Fat Cat Brewery

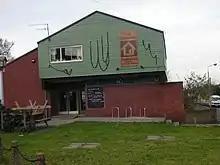
The brewery is based at the "Fat Cat Brewery Tap"

In 2004, Keatley acquired the 1970s built "Wherry" public house with the ultimate aim of creating a brewery on the premises. After renaming the pub "The Shed" and later the "Cider Shed" following a legal dispute. The brewery was opened in September 2005 by Roger Protz editor of the Good Beer Guide. Today 2011, the brewery supplies beer under the guidance of former Woodforde's brewer Ray Ashworth to its sister-pubs the "Fat Cat" and the "Fat Cat and Canary", and also to other wholesale and retail outlets.